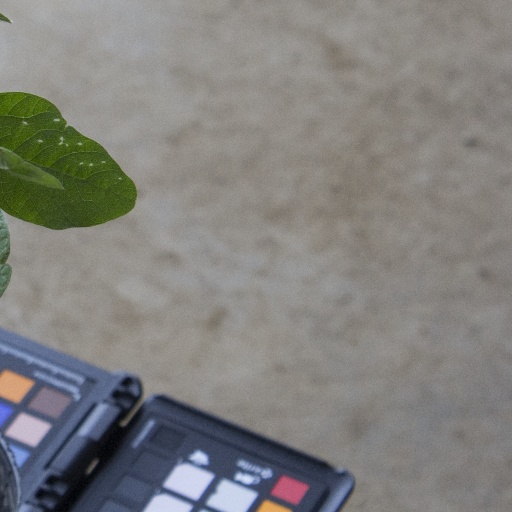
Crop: soybean